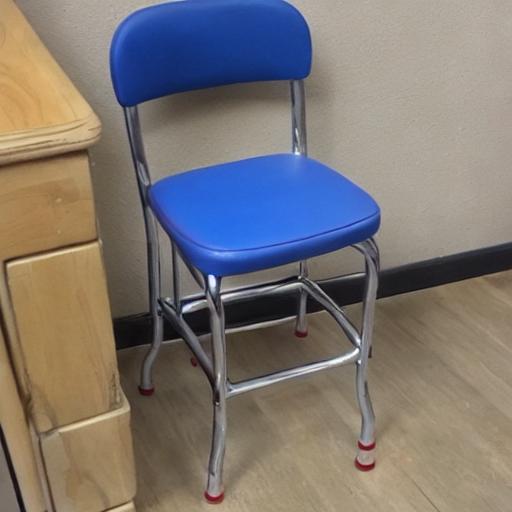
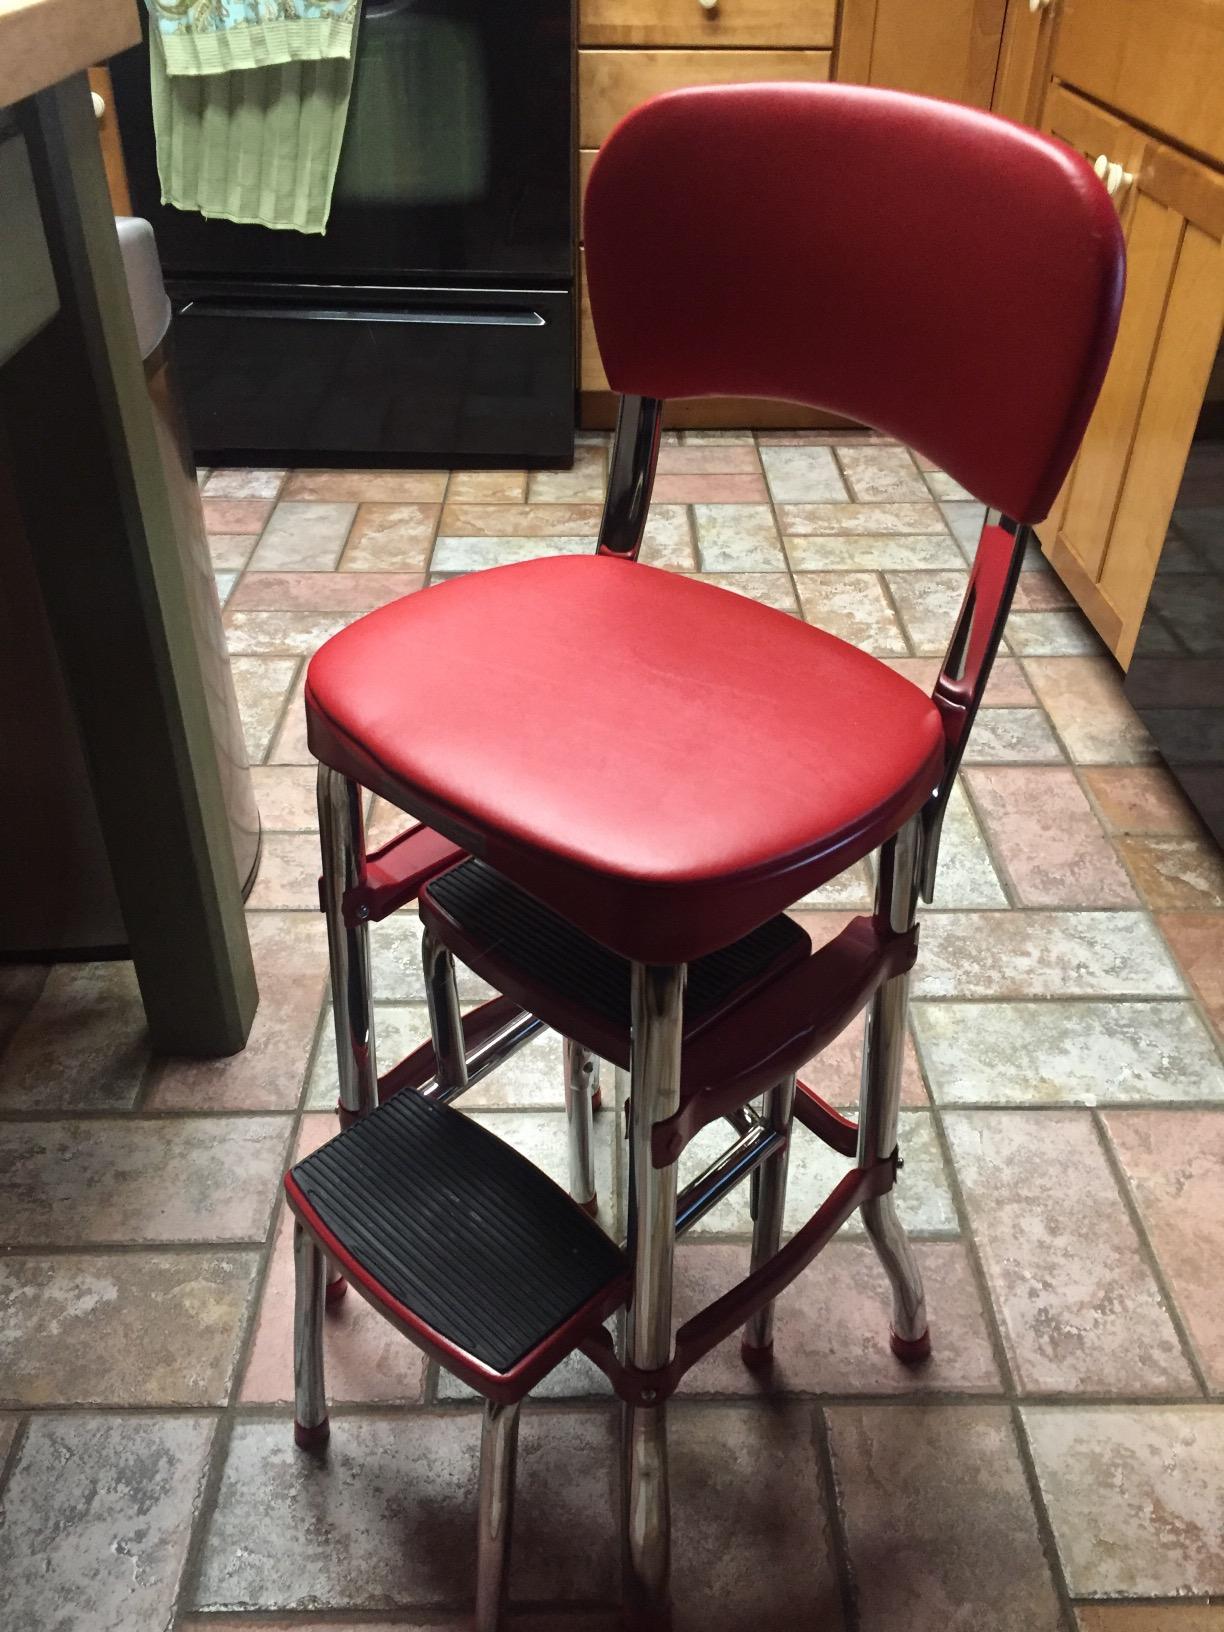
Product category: items_chair
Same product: no